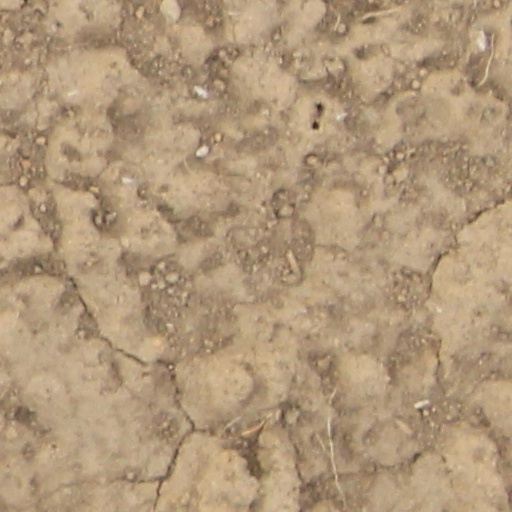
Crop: wheat